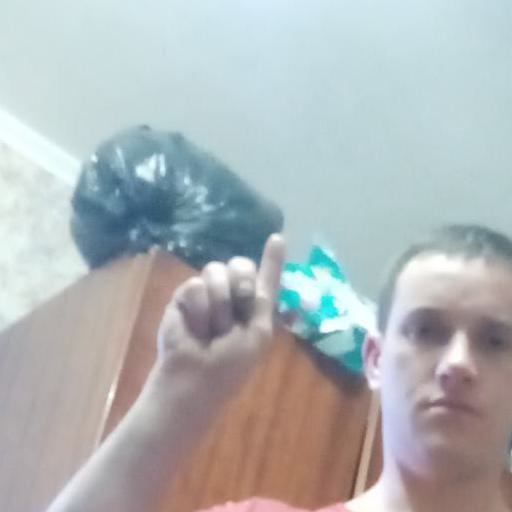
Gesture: one